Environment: real
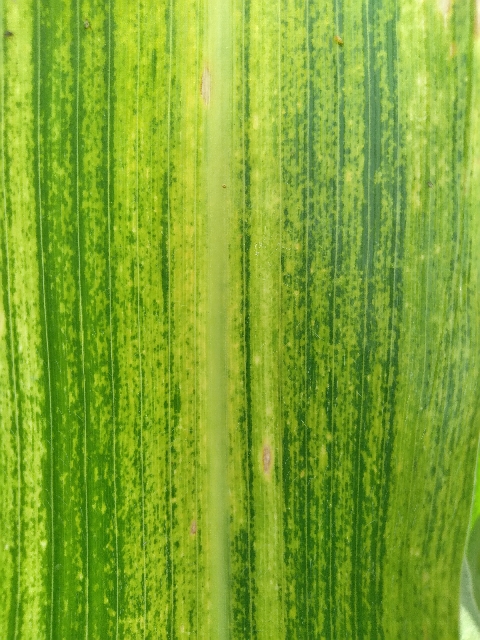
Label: lethal_necrosis